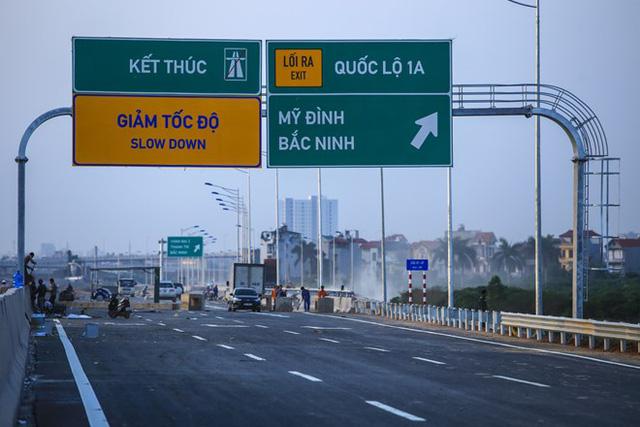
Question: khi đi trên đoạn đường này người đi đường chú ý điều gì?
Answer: giảm tốc độ